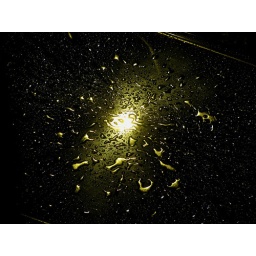
Just after rains.. the drops glow under street lights and reflect on my car top